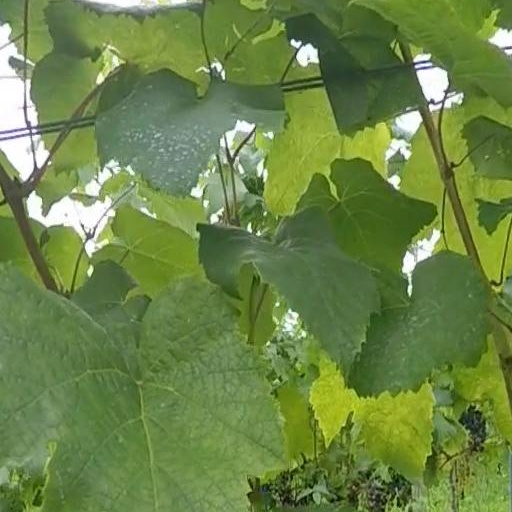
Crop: grape